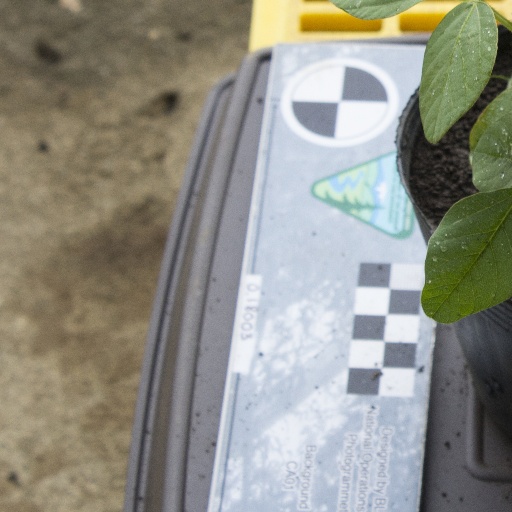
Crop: soybean